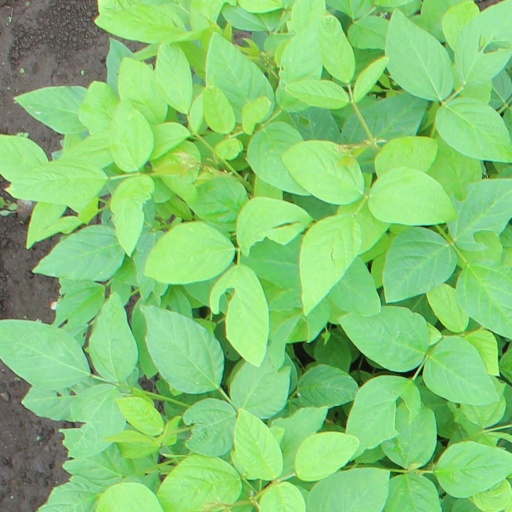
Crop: soybean